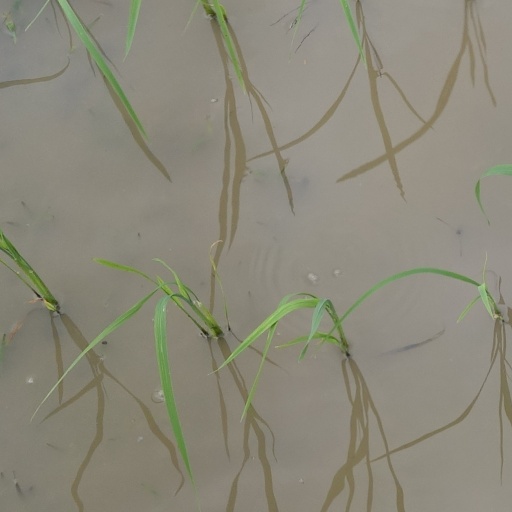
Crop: rice